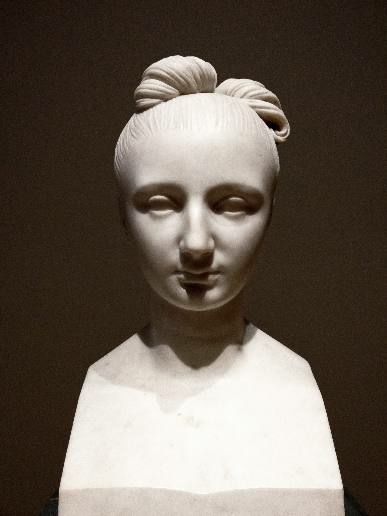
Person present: No